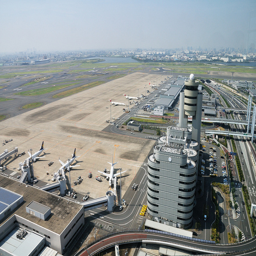
A great view high up at some airport
The aerial photo shows planes parked at a large airport.
a group of  airplanes with a big building next to them
A large open area from the view of a factory
An airport with large jets on the runway and pavement.